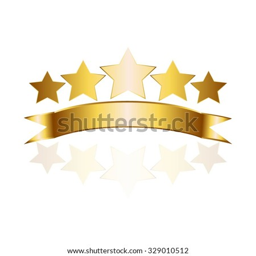
vector illustration of golden stars and ribbon on a white background .